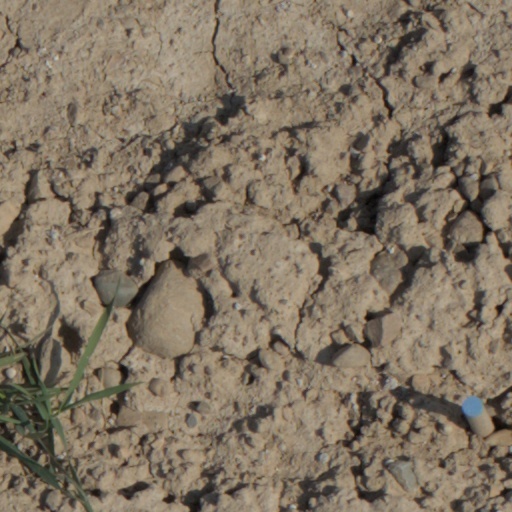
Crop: wheat